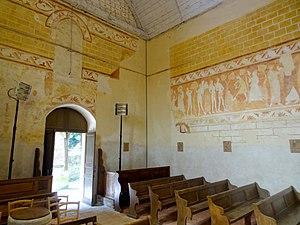
Intérieur de l'église - voir titre.
L'église Saint-Remi est une église catholique paroissiale située à Ponchon, dans le département de l'Oise, en France. Sa nef unique, non articulée, et recouverte d'un lambris en forme de voûte en berceau, remonte au XIᵉ siècle. Ponchon est en effet l'une des paroisses primitives du diocèse de Beauvais. En tant que paroisse matrice de quatre villages voisins, elle bénéficie de certains privilèges sous l'Ancien Régime. Son sanctuaire roman est ainsi remplacé par un chœur gothique de dimensions plus généreuses à partir de la fin du XIIᵉ siècle. Son architecture est d'une sobre élégance. Apparemment, le chantier traîne en longueur, et le voûtement d'ogives du vaisseau central n'est achevé que vers 1230 environ. Sa chapelle latérale également commencée pendant le dernier quart du XIIᵉ siècle est déjà presque entièrement reconstruite dans ce contexte, car il fallut porter le nombre de travées de trois à deux, conformément au nombre de voûtes du vaisseau central. Le voûtement de la chapelle n'est jamais exécuté, mais on la dote cependant de deux nouvelles fenêtres, à la seconde moitié du XIIIᵉ siècle et au début du XIVᵉ siècle.